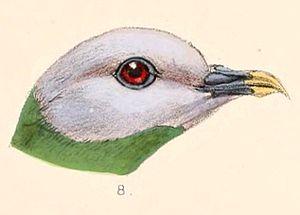
Le Ptilope hyogastre est une espèce d’oiseau appartenant à la famille des Columbidae.